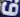
Number: 6